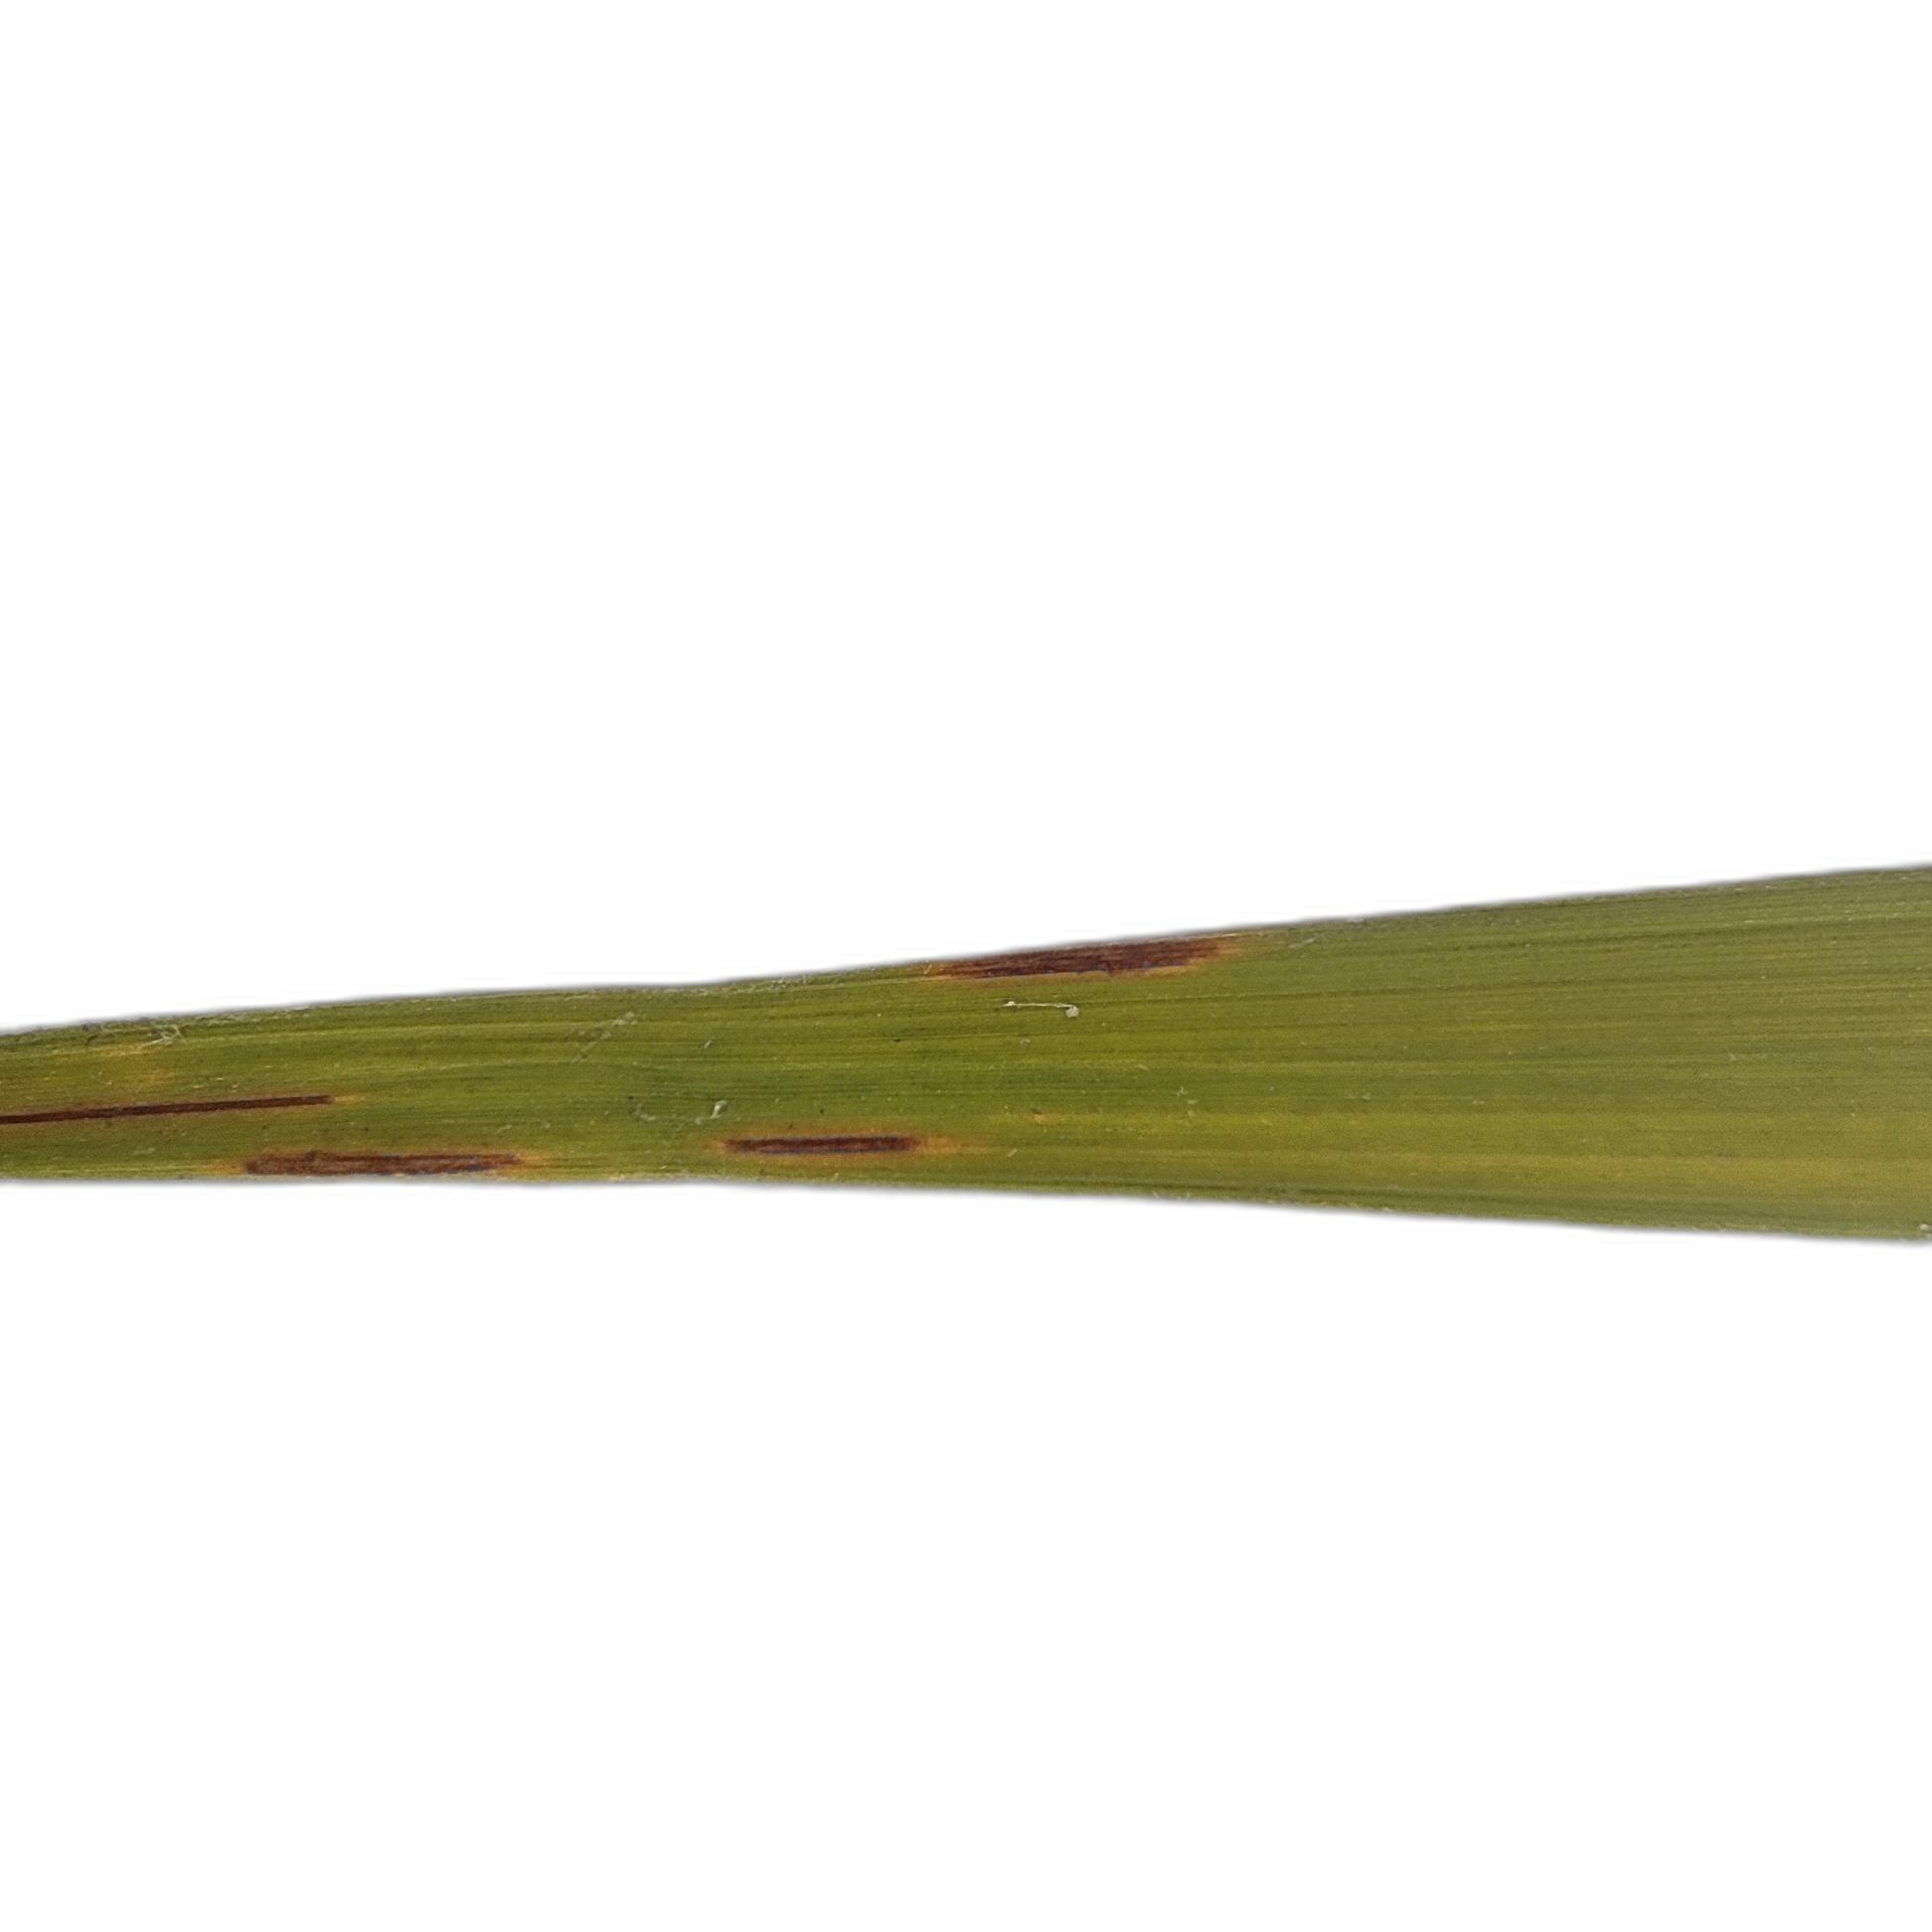
Label: Rice Blast